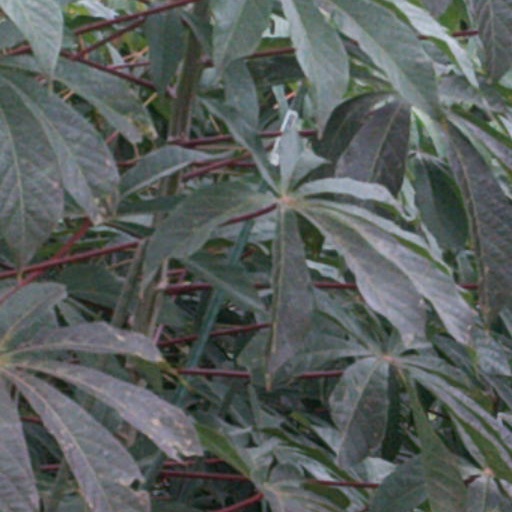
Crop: cassava